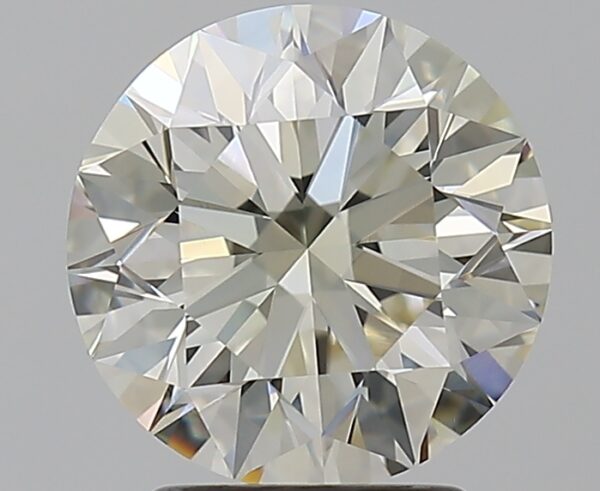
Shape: round
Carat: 2.5
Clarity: VVS1
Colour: L
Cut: EX
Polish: EX
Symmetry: EX
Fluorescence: ST
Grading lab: GIA
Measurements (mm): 8.57 x 8.62 x 5.43